The Callback Queen

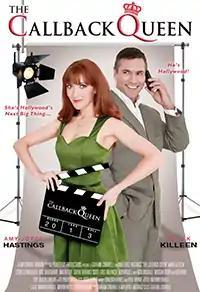
She's Hollywood's next big thing. He's Hollywood.

The Callback Queen is a 2013 British romantic comedy independent film by Irish director Graham Cantwell, starring a largely British and Irish cast: Amy-Joyce Hastings, Mark Killeen, Seán T. O'Meallaigh, Ger Ryan, Vicki Michelle and Eoin Macken.